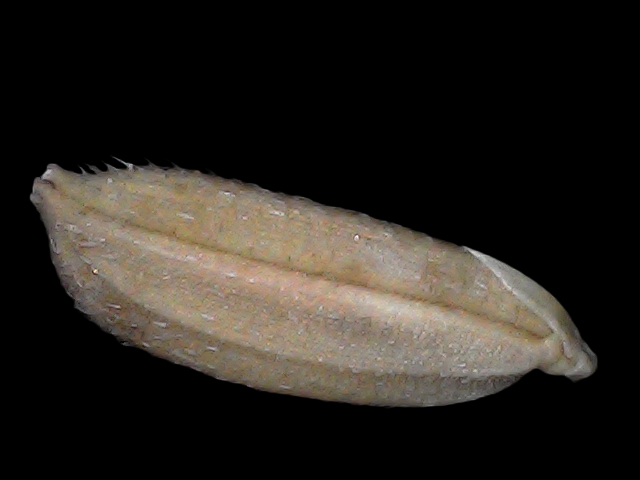
Rice variety: Br22